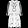
Label: Dress